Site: brandenburg
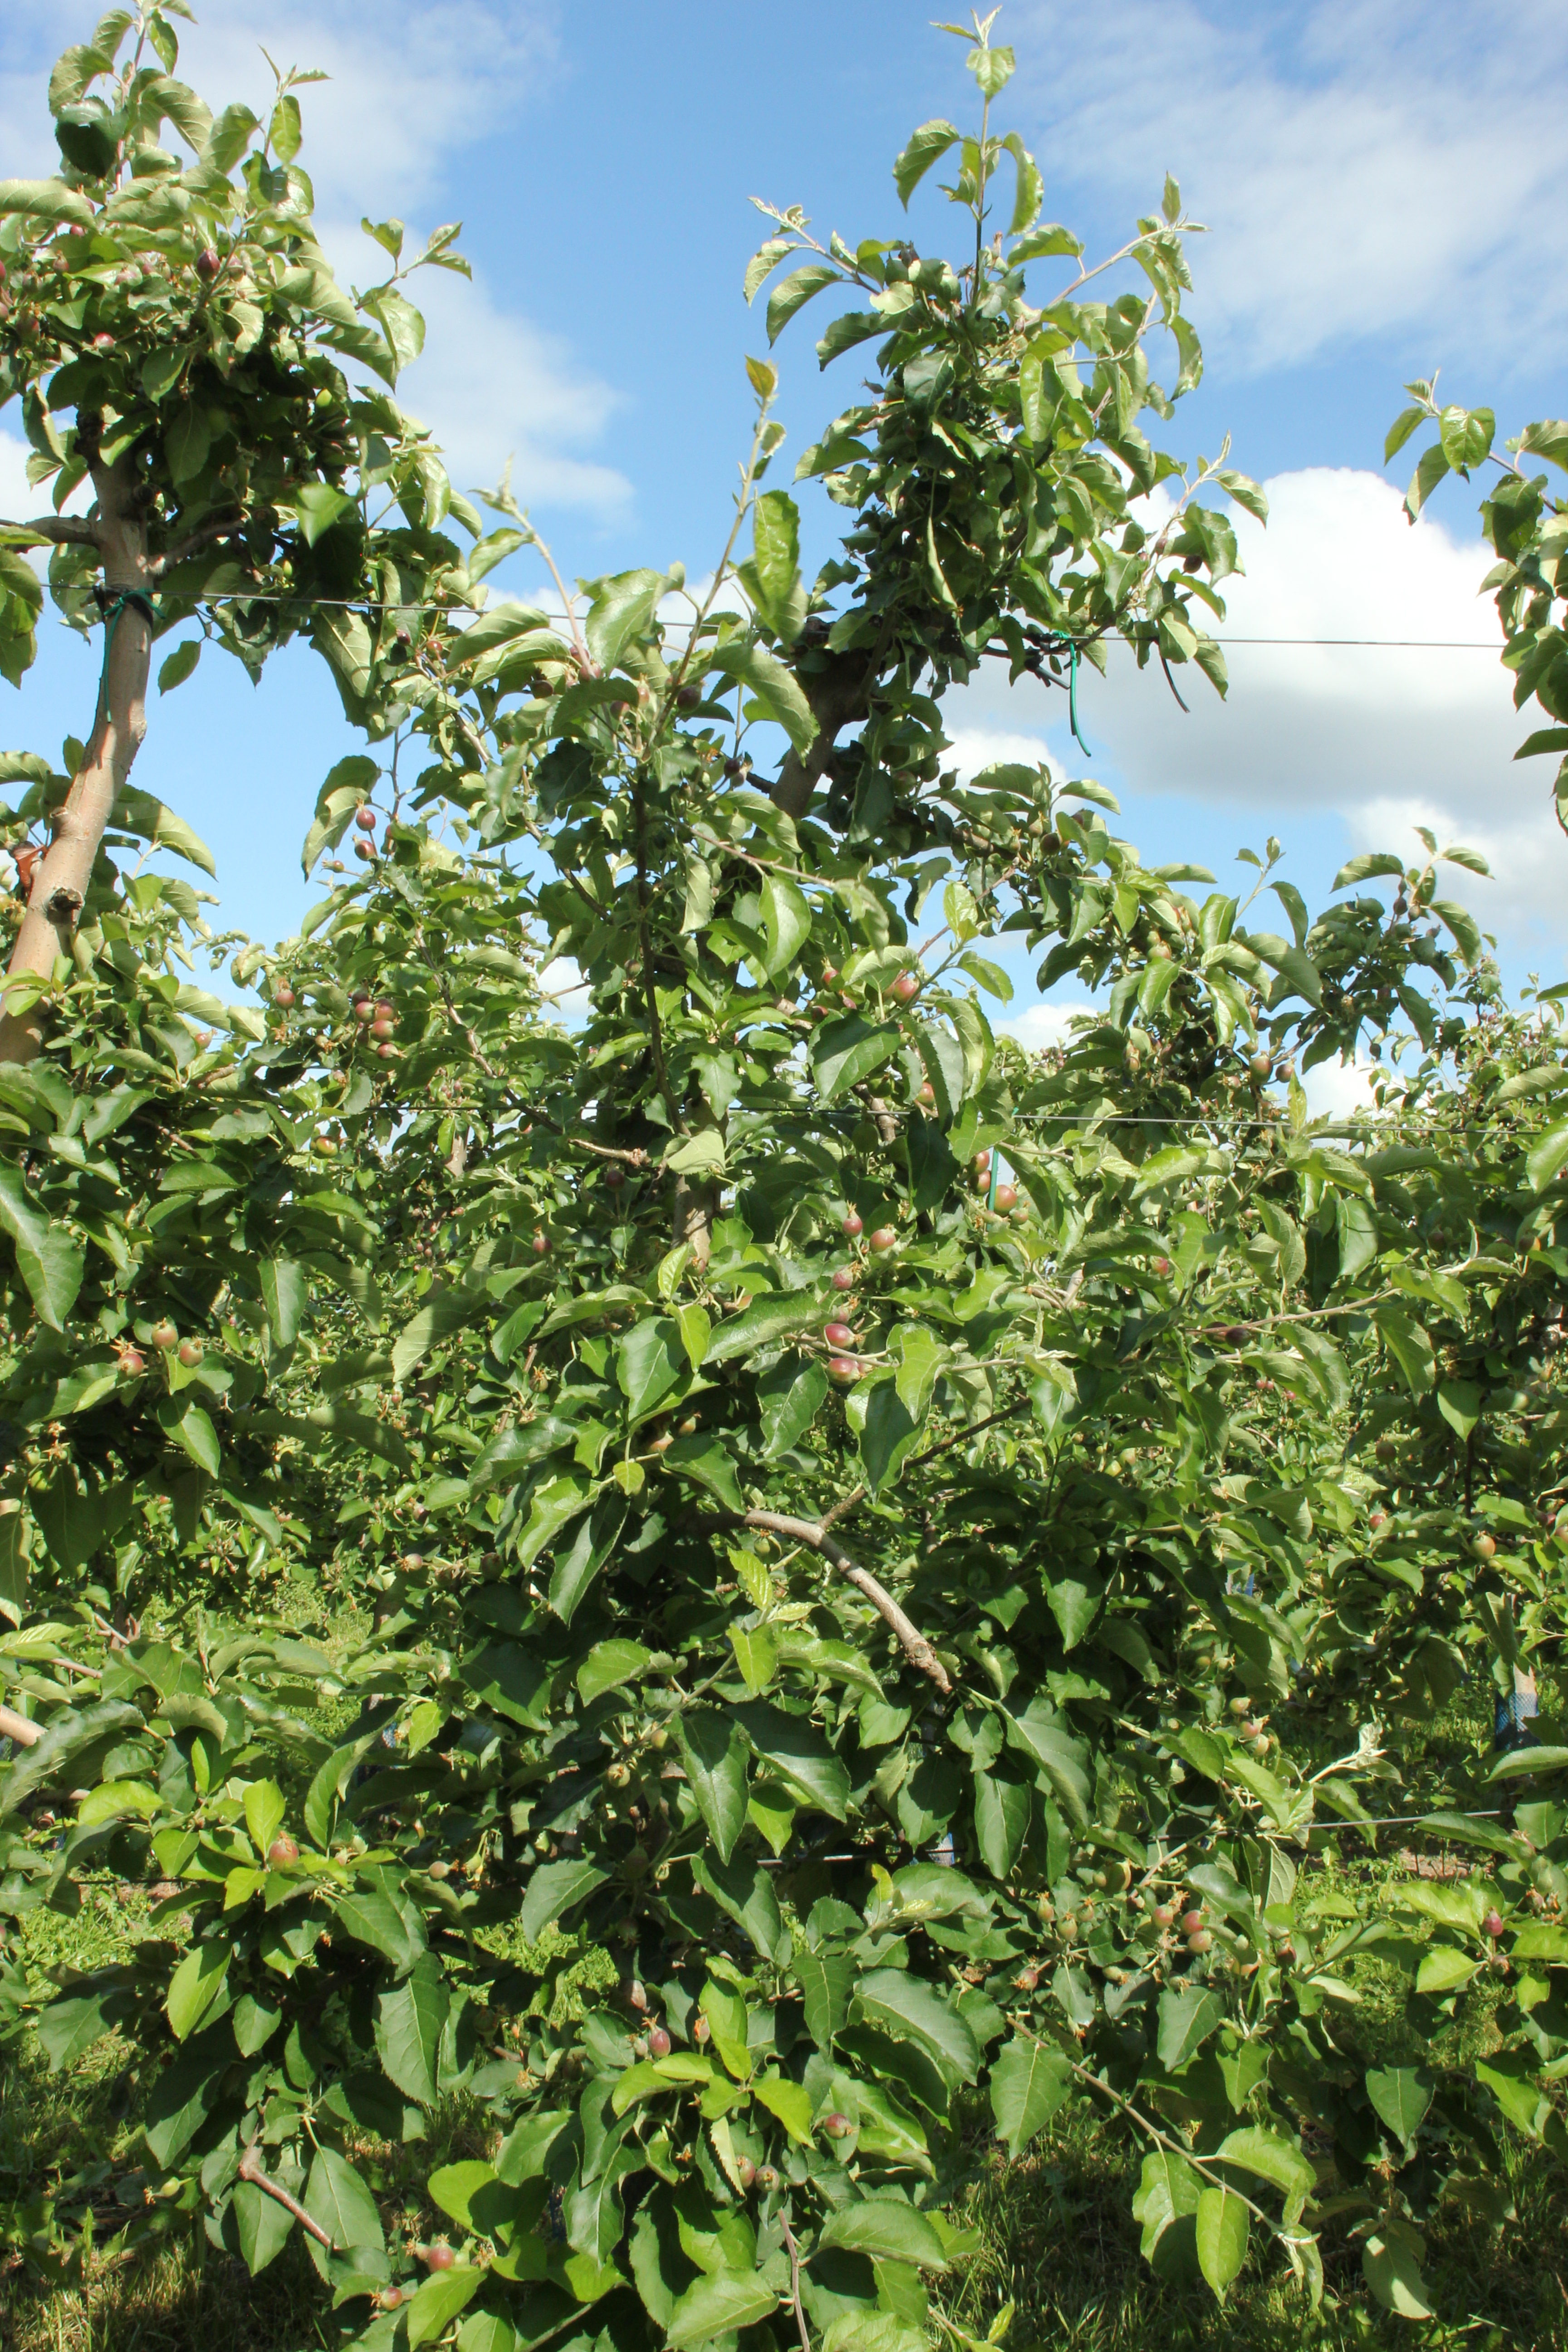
Growth stage (BBCH 72): Development of fruit